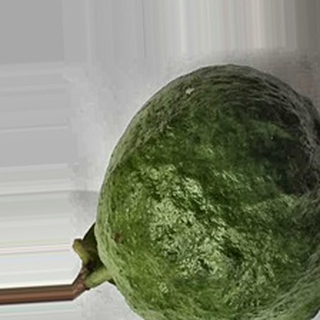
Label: healthy_guava